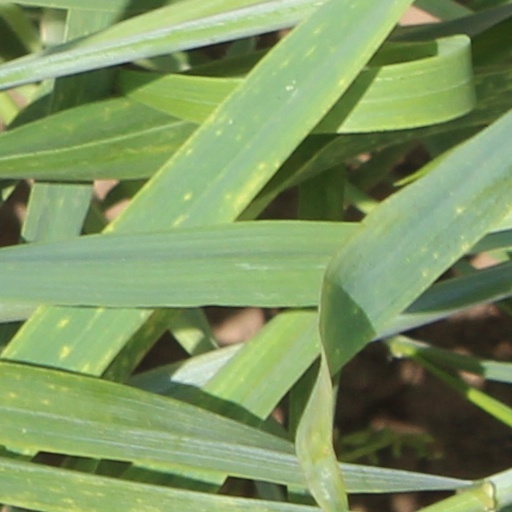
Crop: wheat